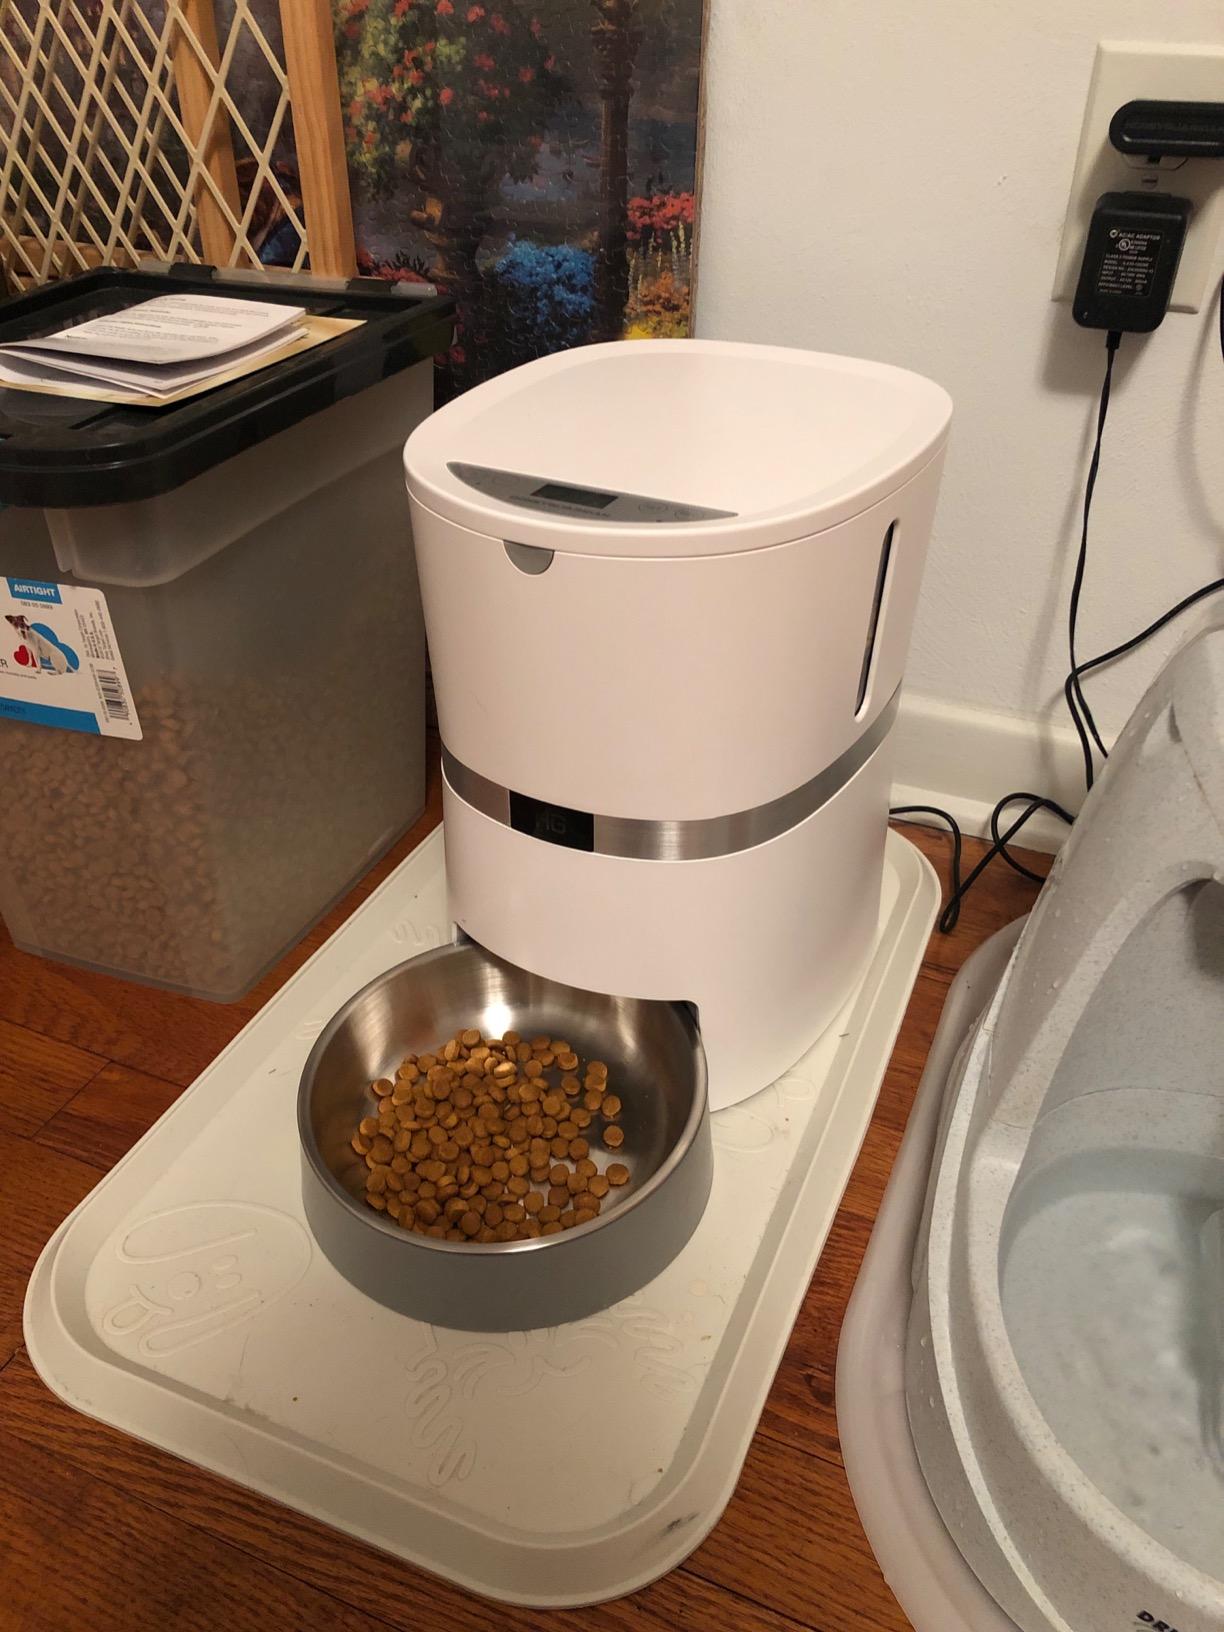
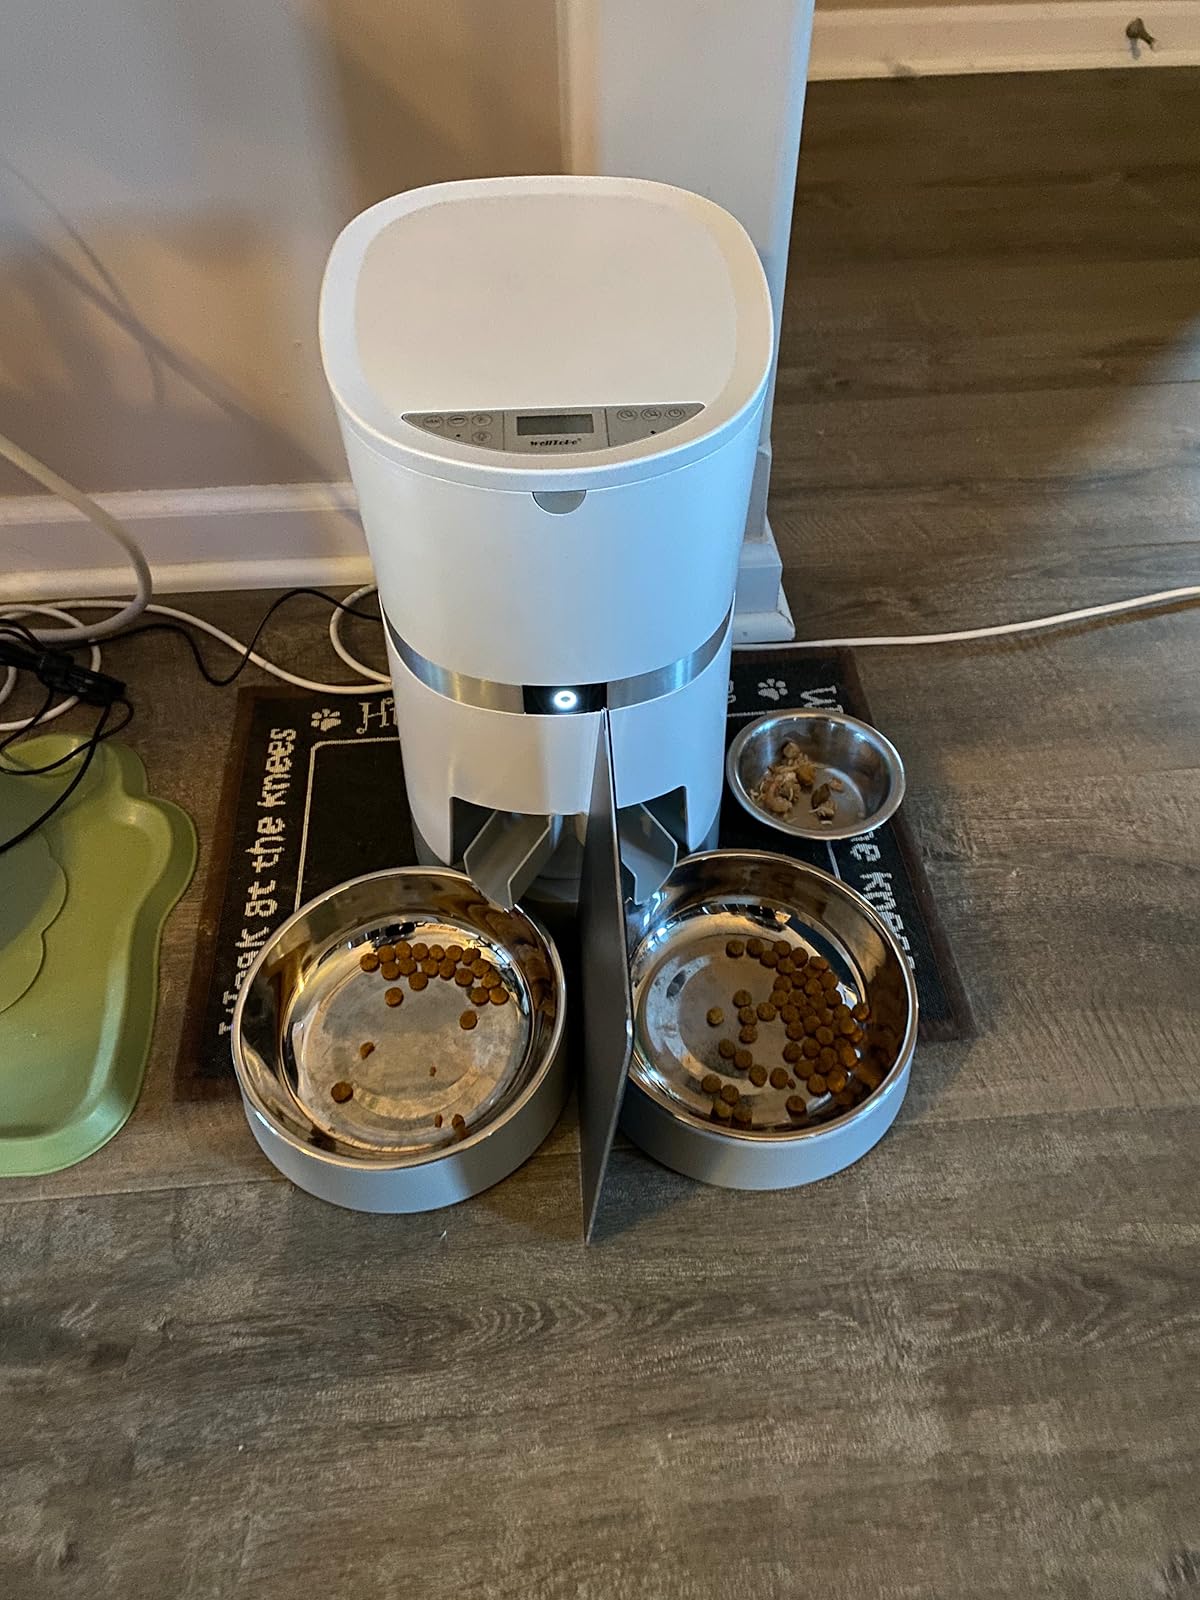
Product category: items_feeder
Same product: no